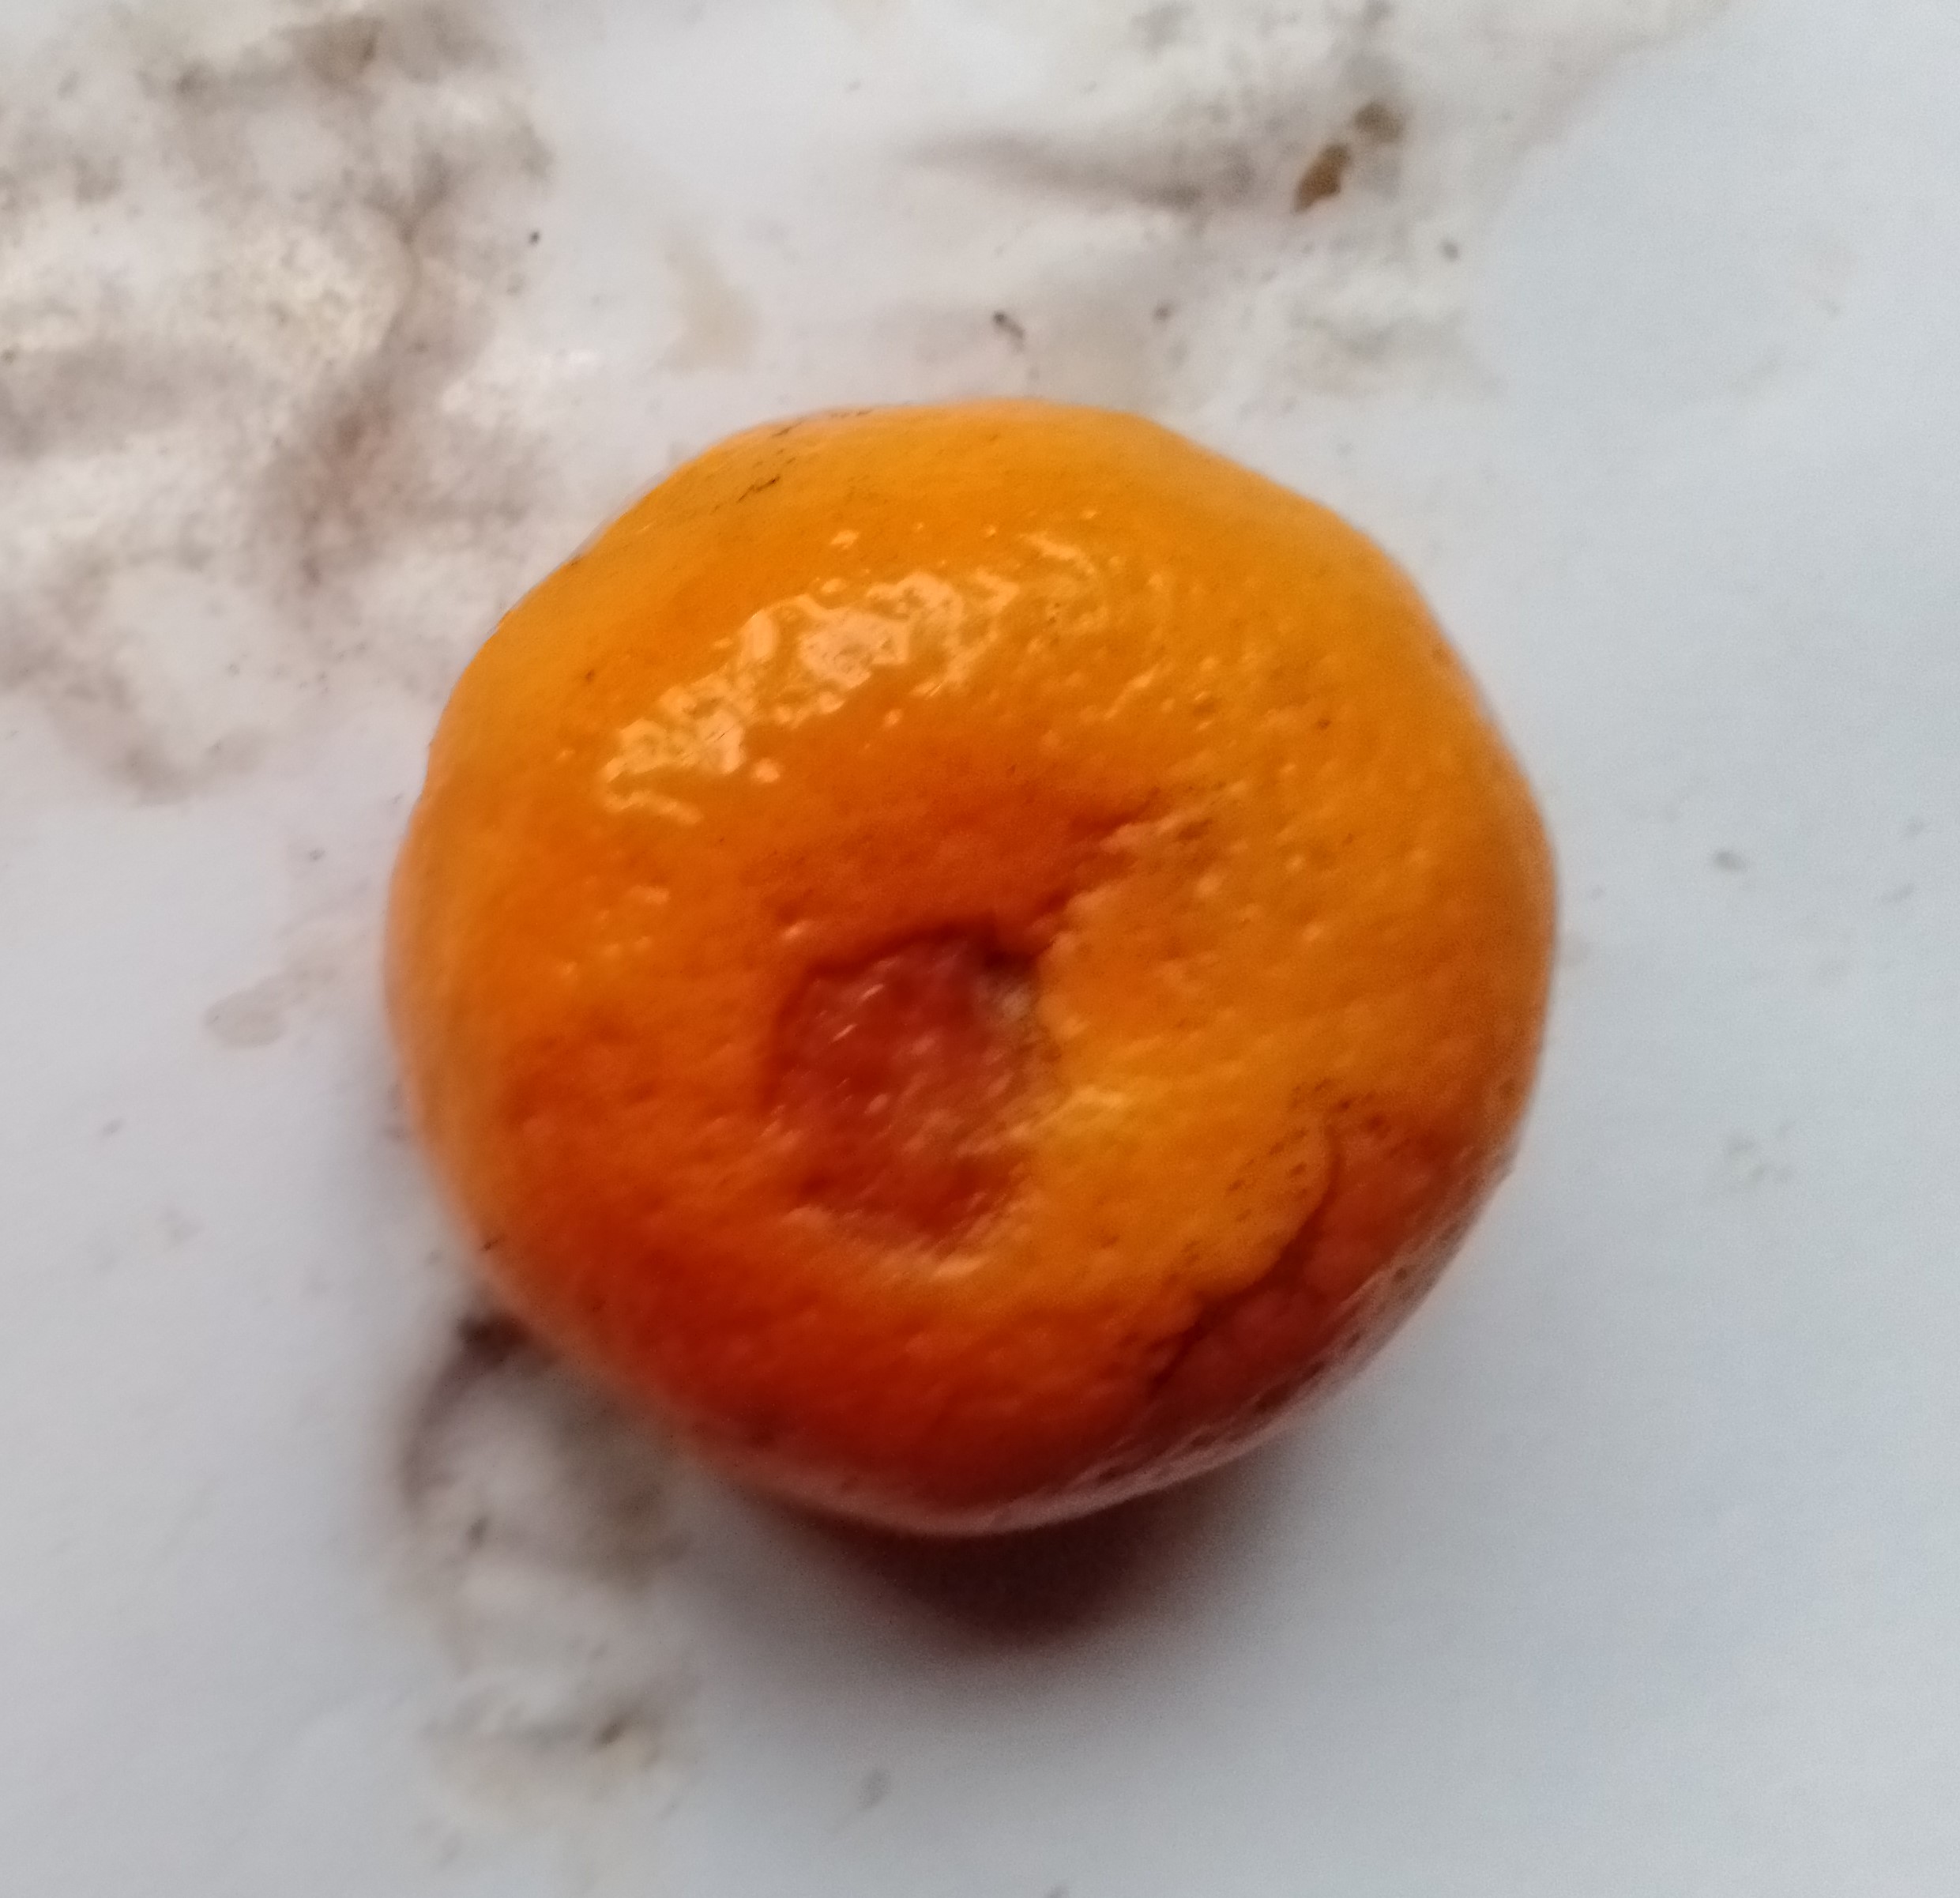
Fruit: orange
Condition: rotten